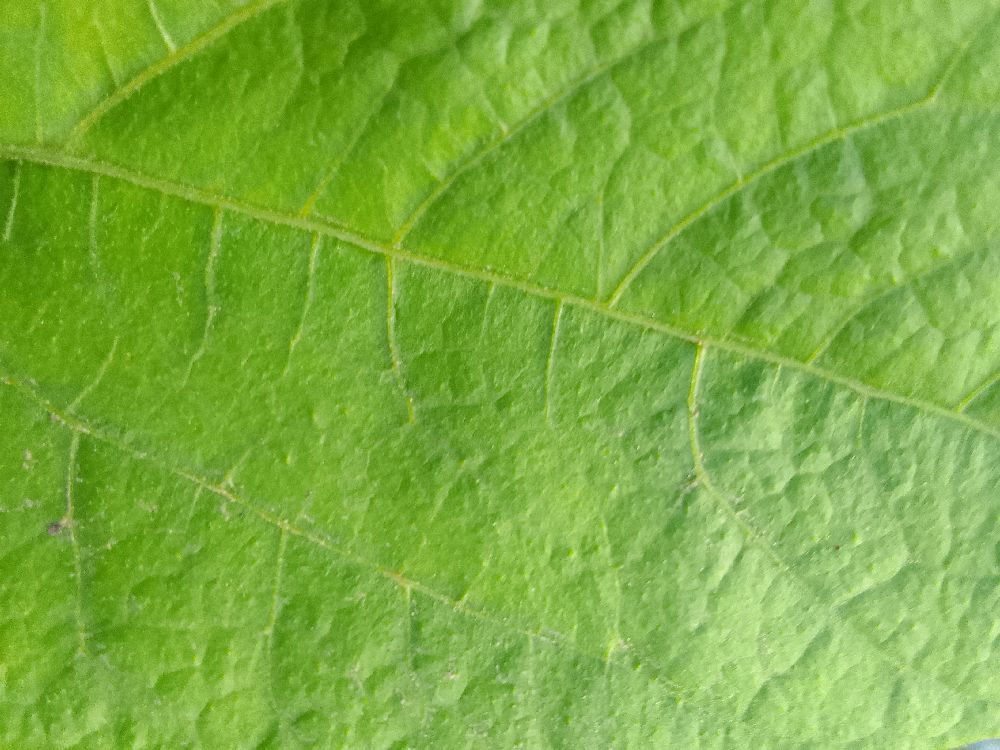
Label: healthy